Ship gun fire-control system

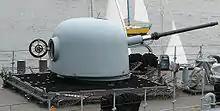
Mark 75 gun

The US Navy desired a digital computerized gun fire-control system in 1961 for more accurate shore bombardment. Lockheed Electronics produced a prototype with AN/SPQ-9 radar fire control in 1965. An air defense requirement delayed production with the AN/SPG-60 until 1971. The Mark 86 did not enter service until when the nuclear-powered missile cruiser was commissioned in February 1974, and subsequently installed on US cruisers and amphibious assault ships. The last US ship to receive the system, was commissioned in July 1994.